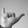
ASL letter: Y